U.S. state

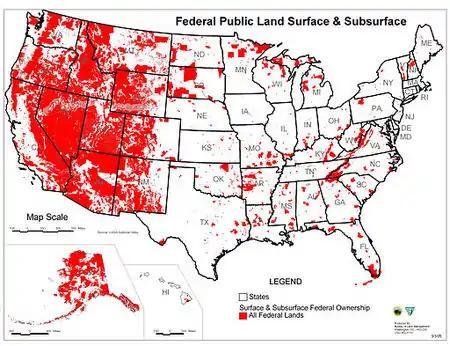
Ownership of federal lands in the 50 states

The Supremacy Clause (Article VI, Clause 2) establishes that the Constitution, federal laws made pursuant to it, and treaties made under its authority, constitute the supreme law of the land. It provides that state courts are bound by the supreme law; in case of conflict between federal and state law, the federal law must be applied. Even state constitutions are subordinate to federal law.